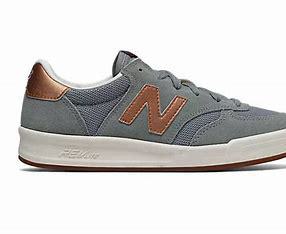
Brand: New
Model: Balance New Balance 300 Series